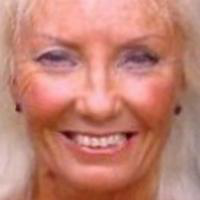
Age group: age 66-80